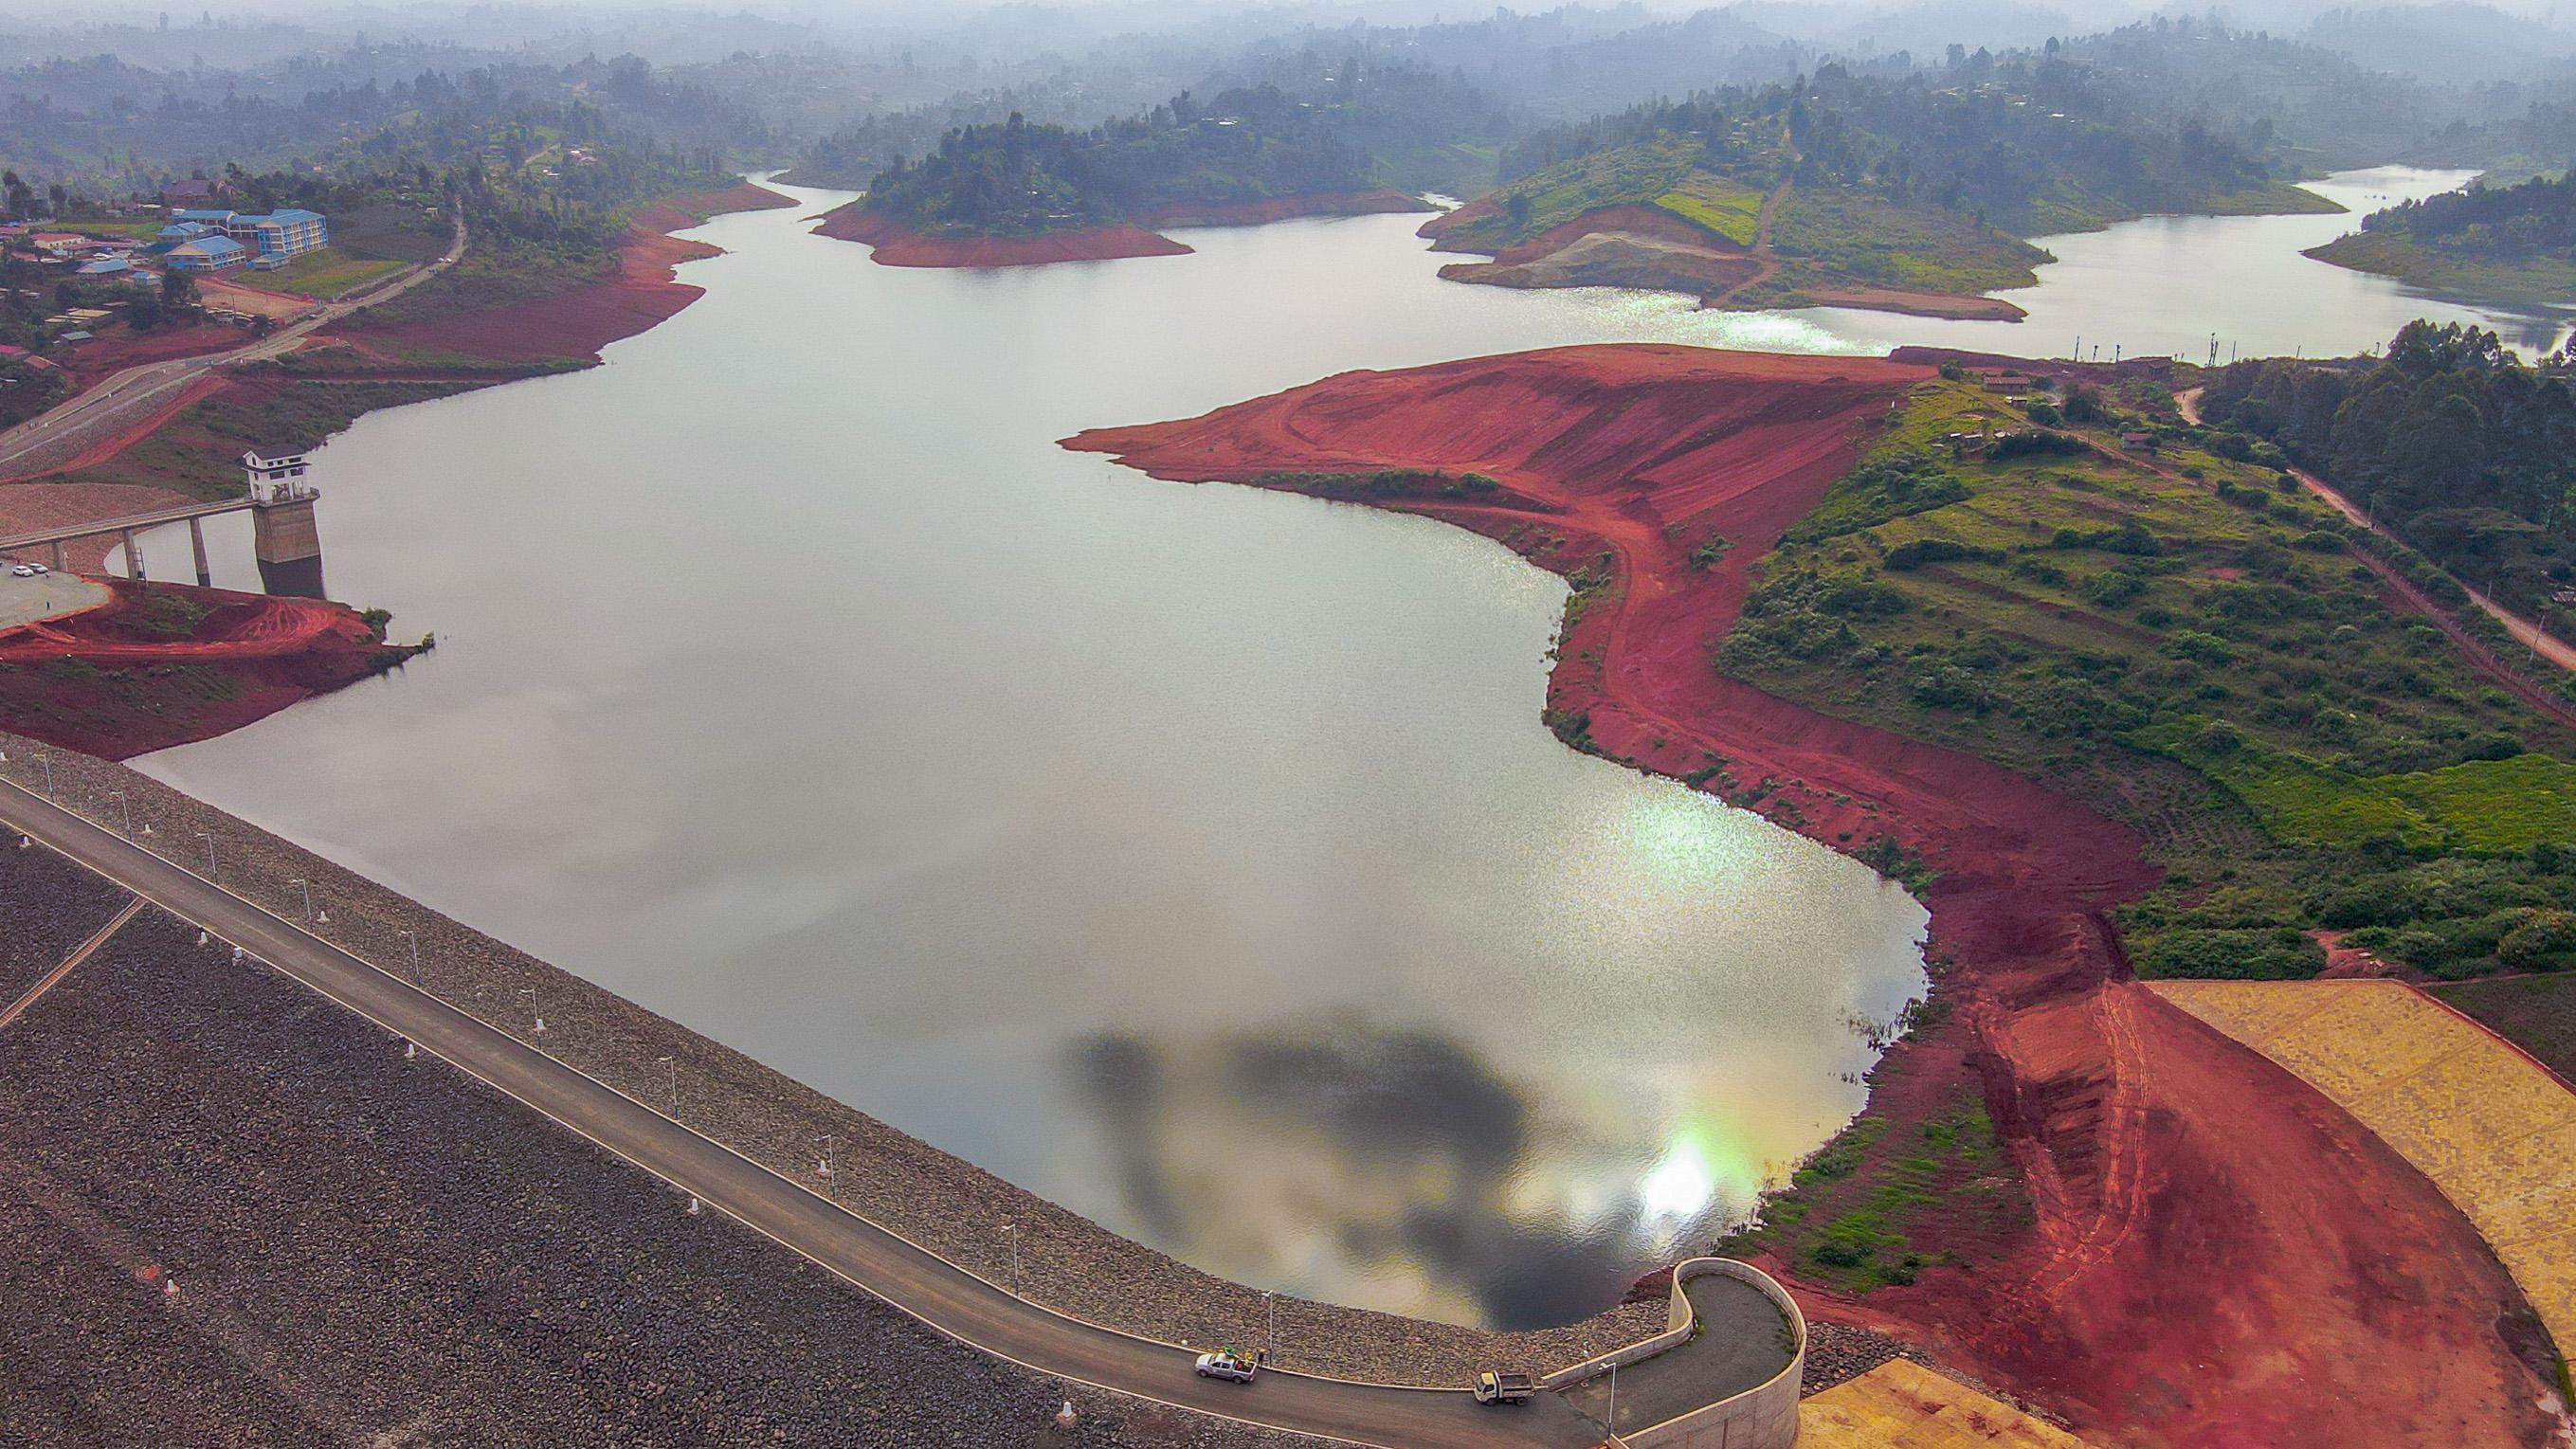
Eneo la maji lililozungukwa na uoto wa asili wenye miti mingi, vichaka na majani huku sehemu ndogo ya makazi ya watu ikionekana karibu, inayoonyesha mchanganyiko wa mazingira ya asili na maisha ya binadamu katika usawa wa mazingira.